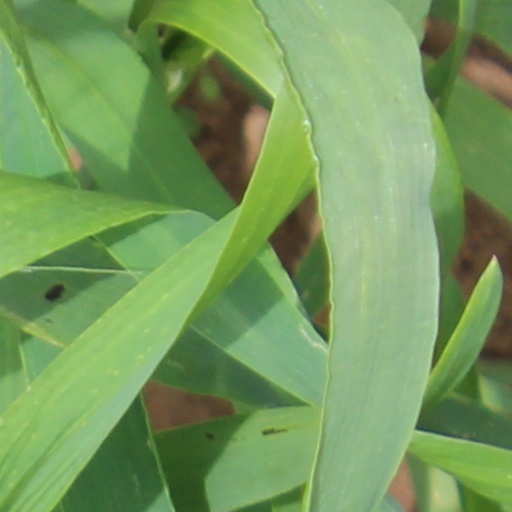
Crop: wheat